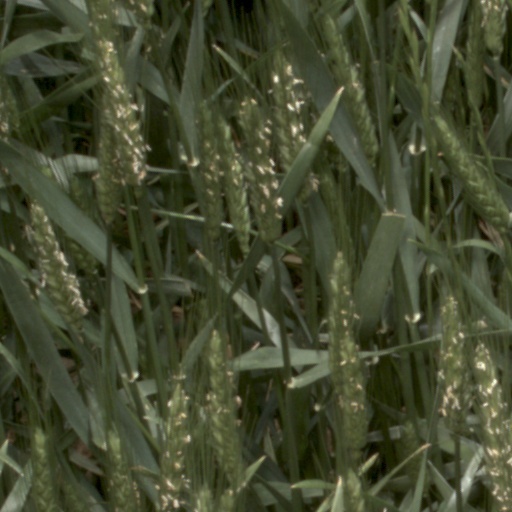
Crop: wheat